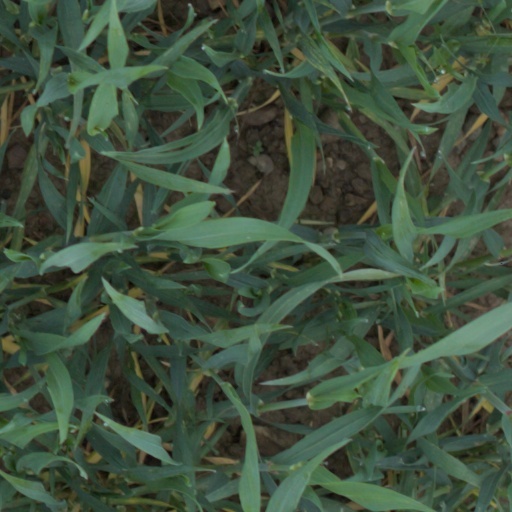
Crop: wheat